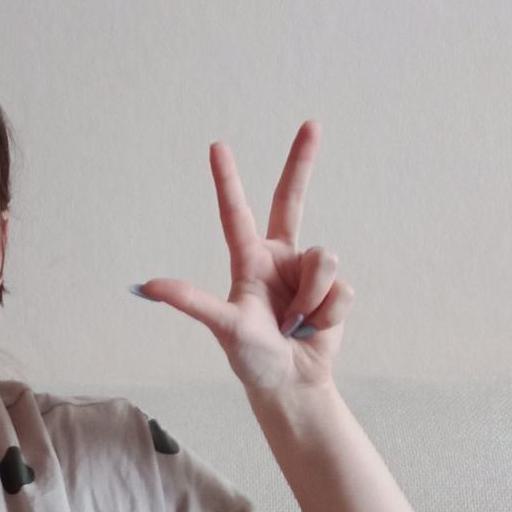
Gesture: three2